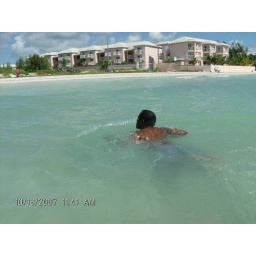
Eldon, swimming in 2ft of ocean water....LOL